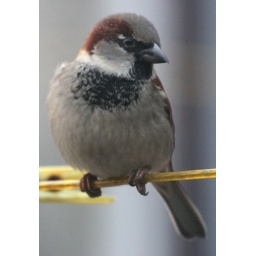
A male house sparrow in December.Image is a bit noisy due to the low light levels and high ISO.